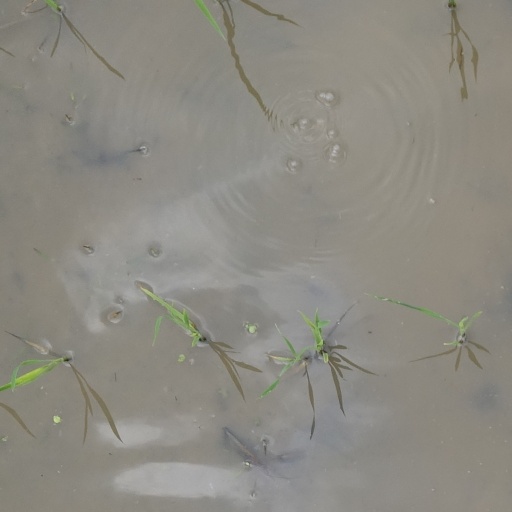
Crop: rice